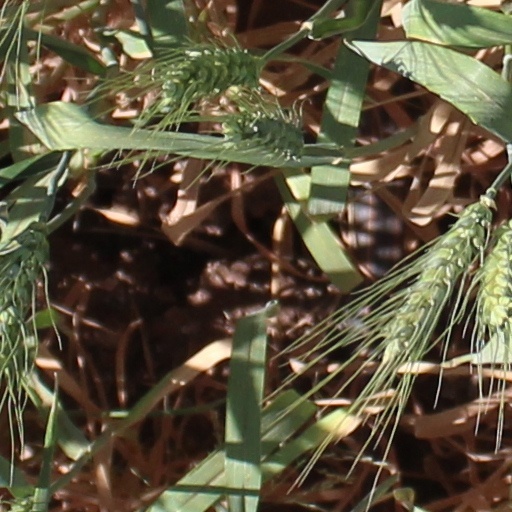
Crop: wheat